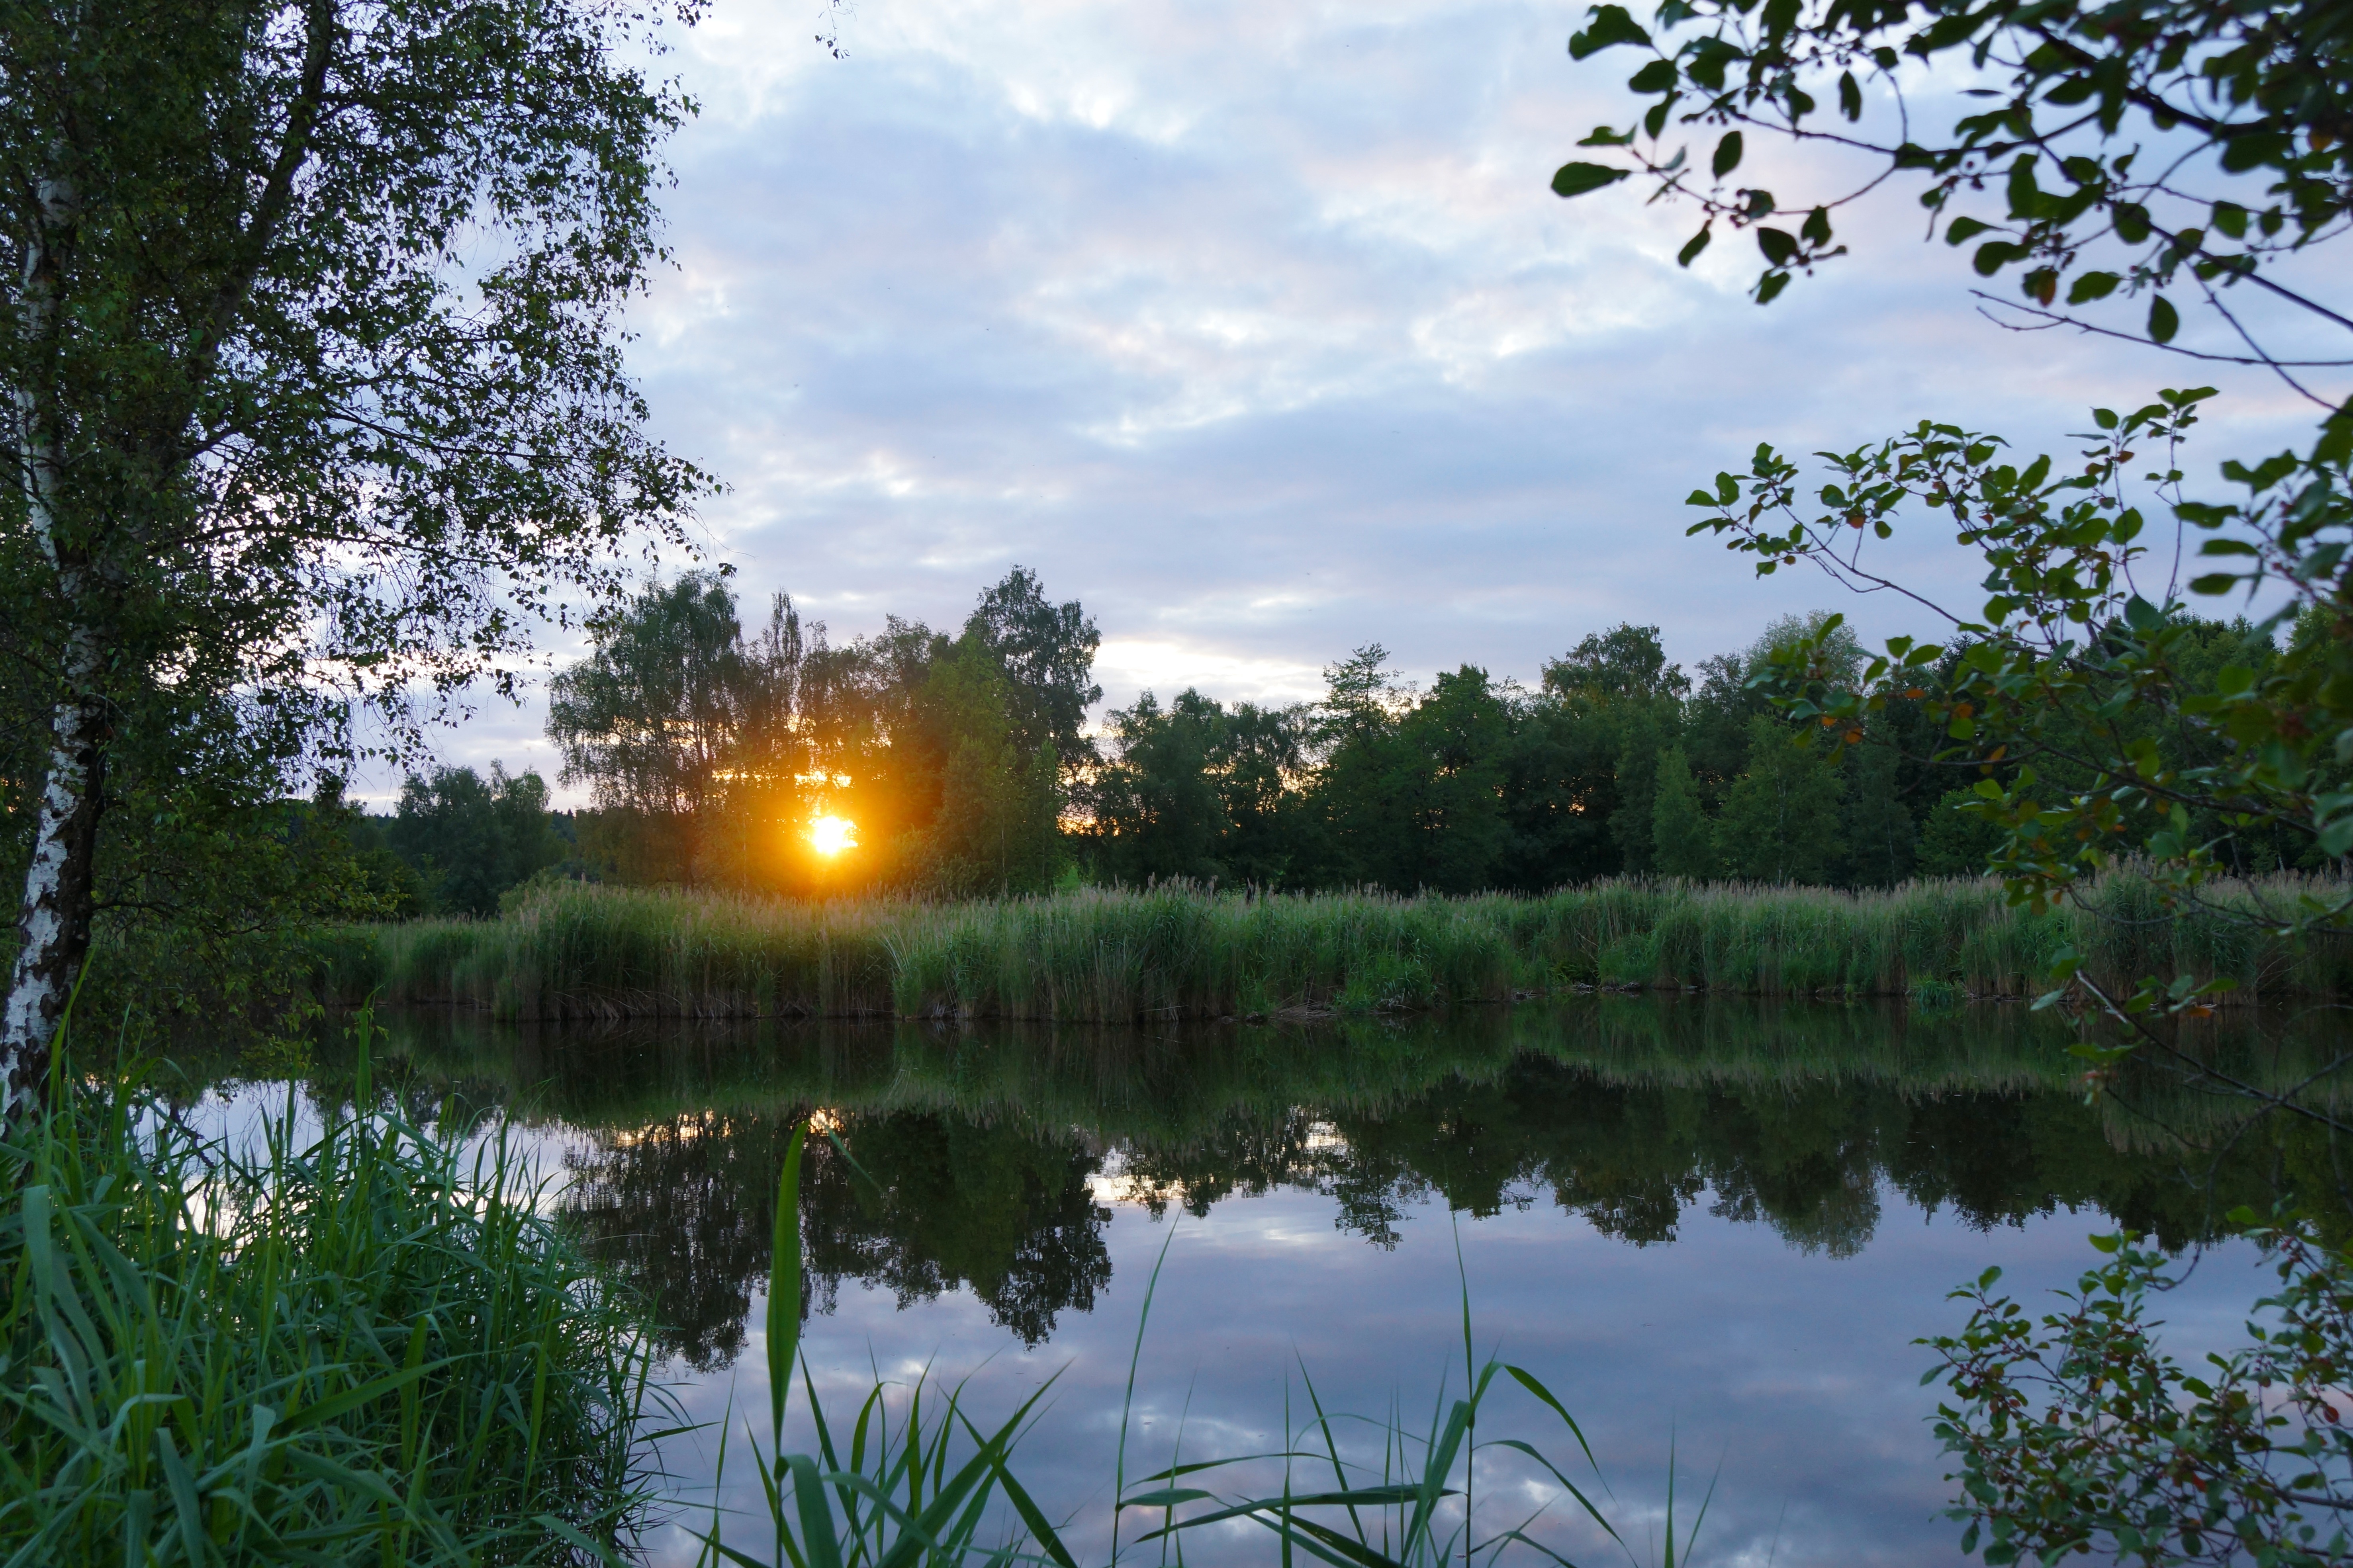
tree, grass, meadow, sunlight, flower, lake, river, pond, reflection, garden, body of water, wetland, woodland, habitat, ecosystem, fish pond, natural environment